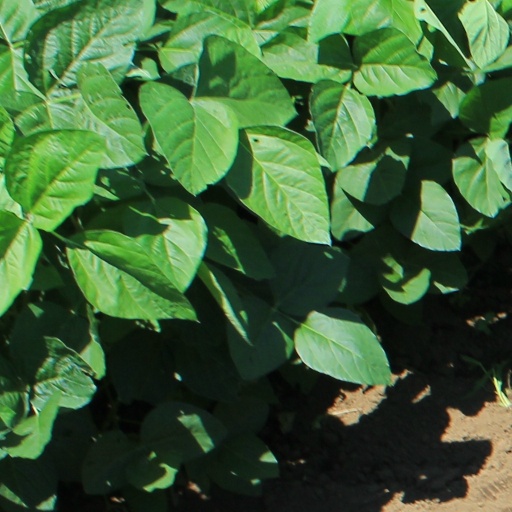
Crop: soybean